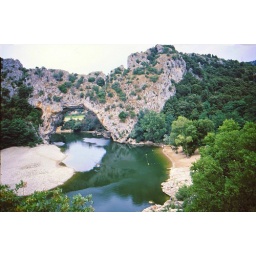
This is a natural bridge of rock, called Pont d'Arc, in the south of France. The river is called Ardeche.